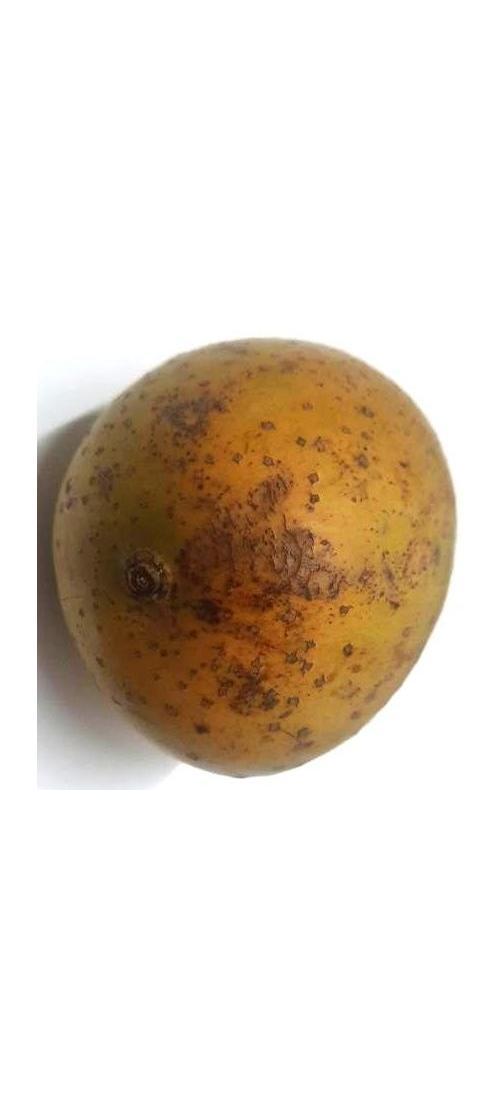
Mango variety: Gourmoti